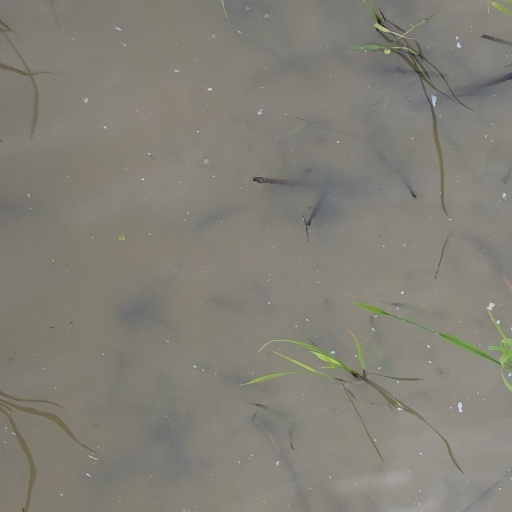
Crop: rice